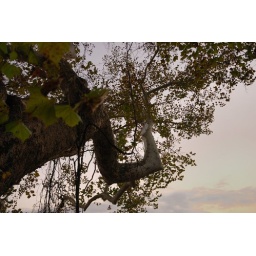
Great tree overhanging the Meramac river in Castlewood State Park.